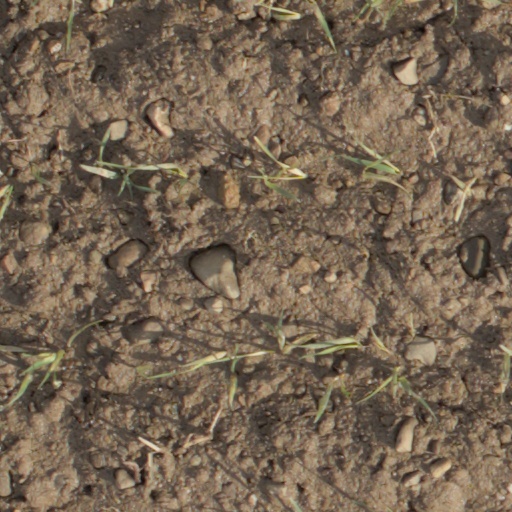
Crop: wheat